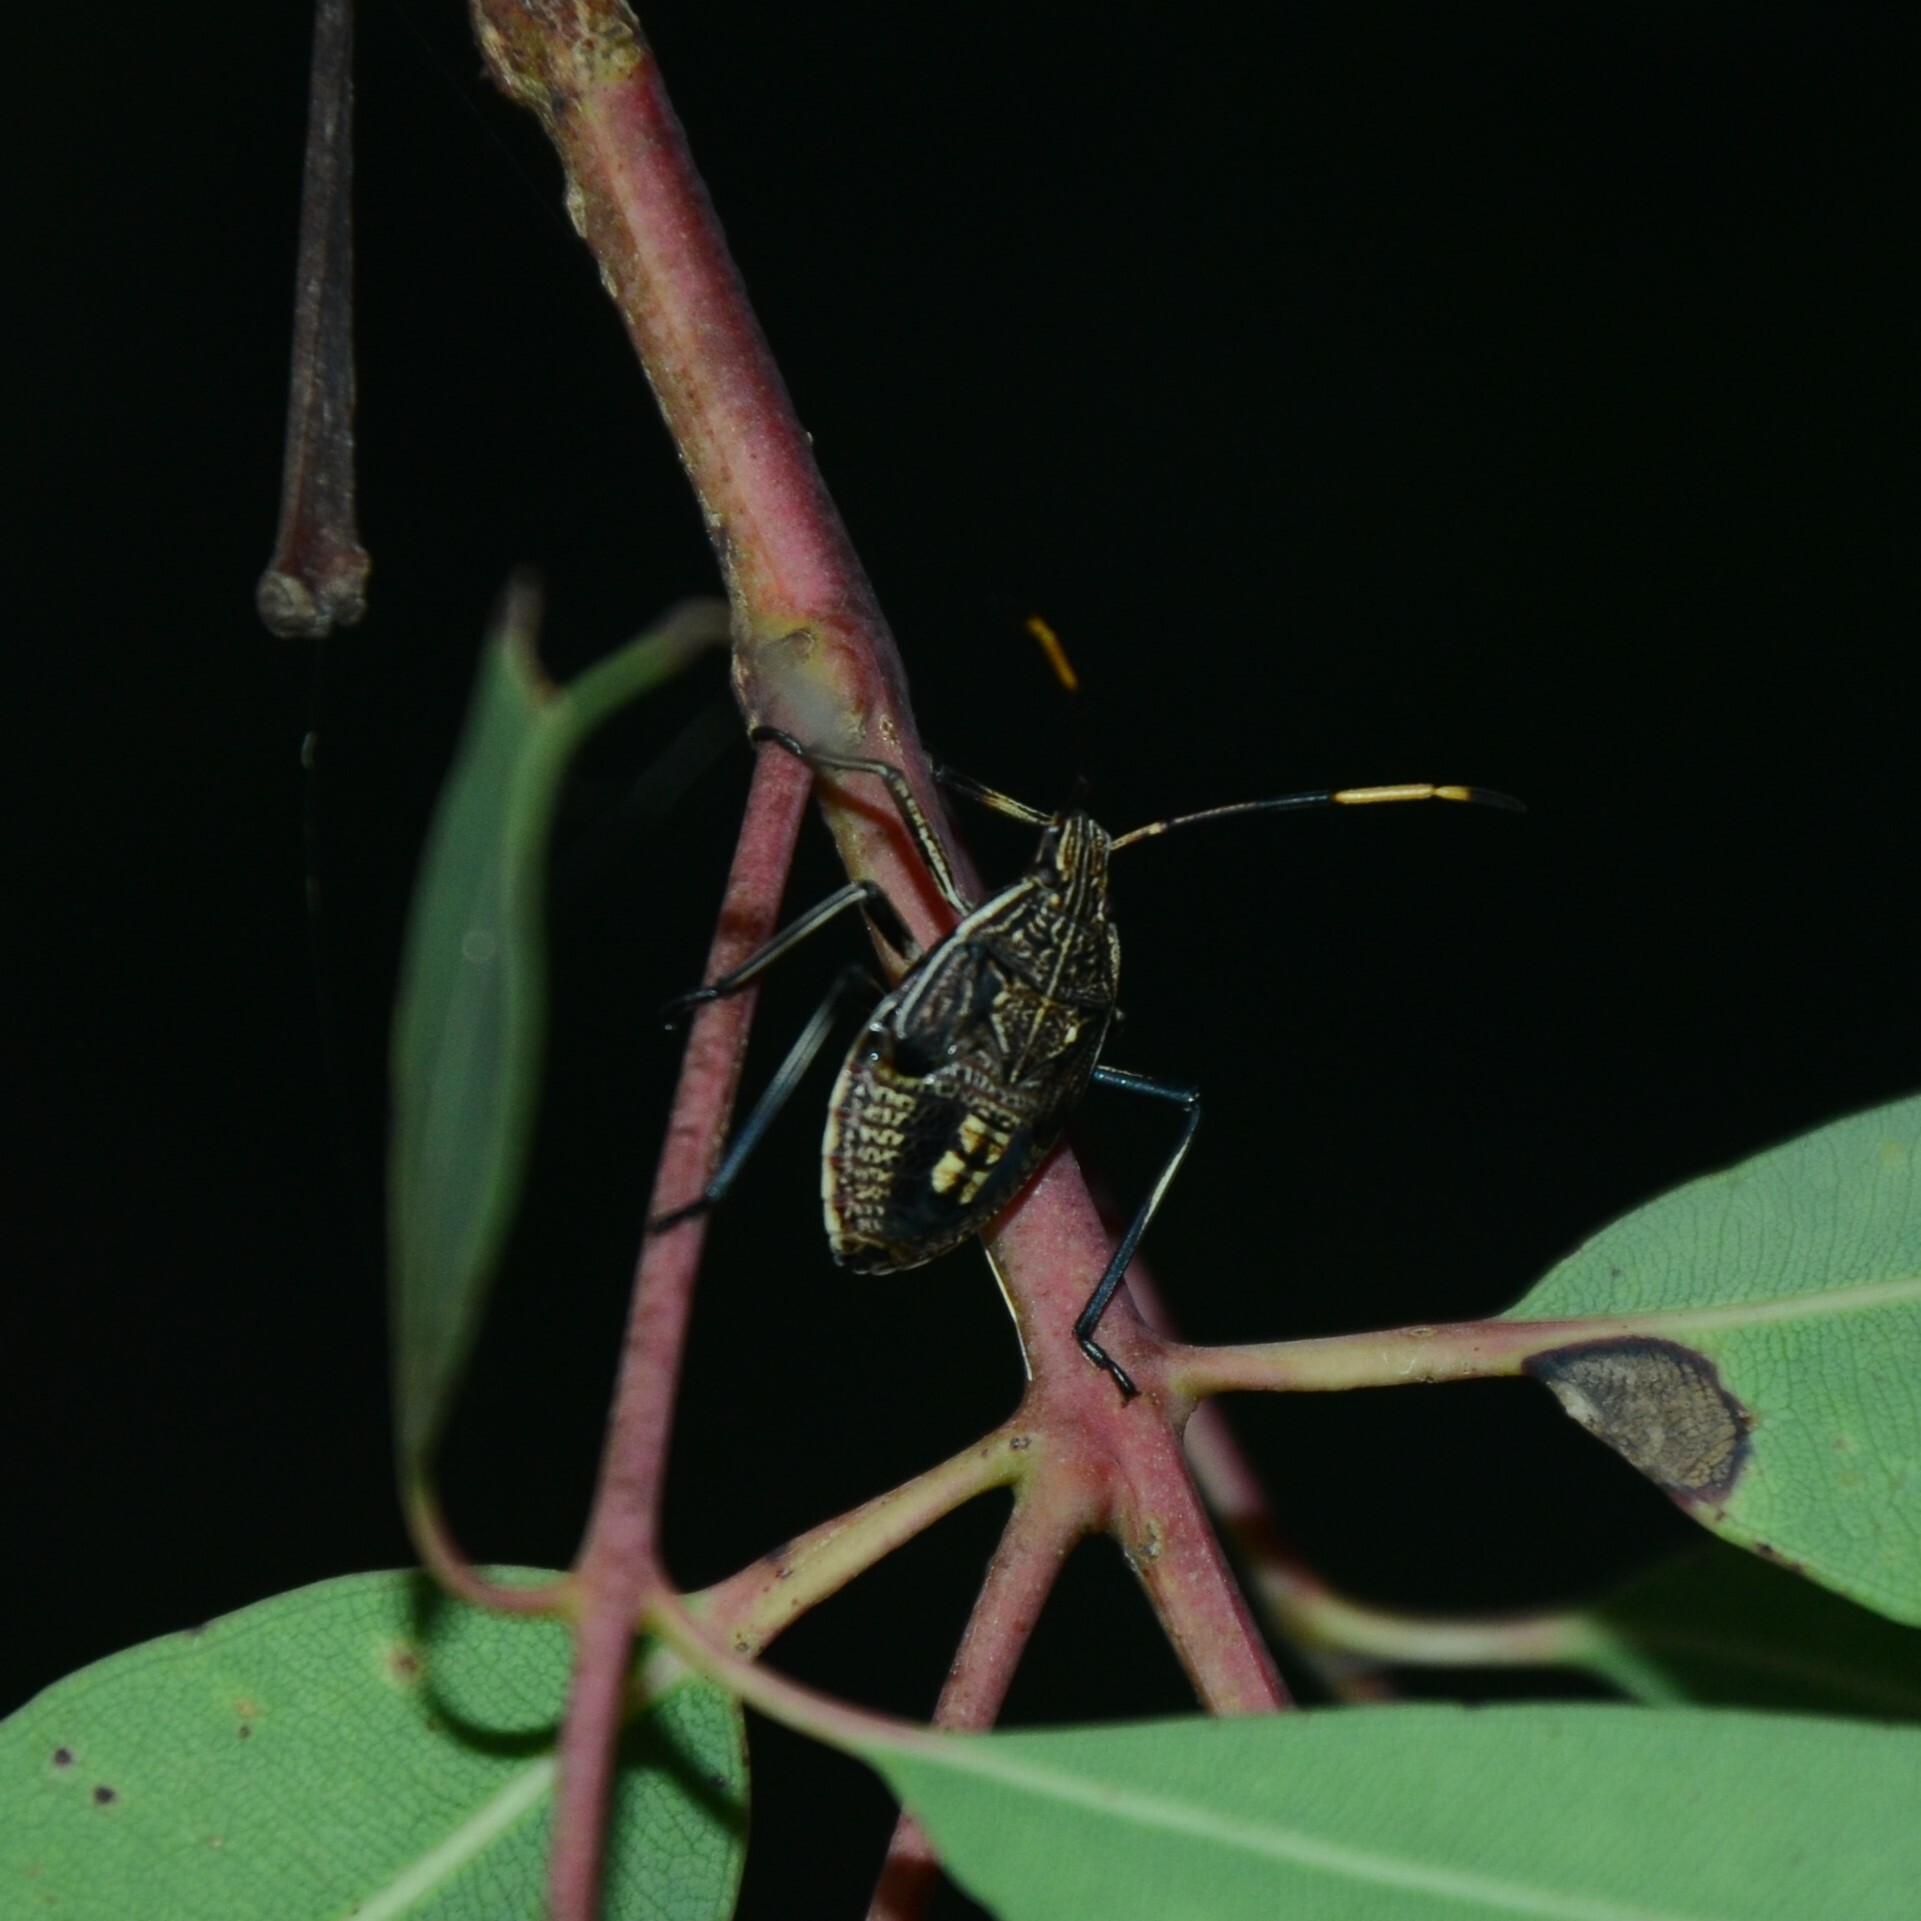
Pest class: stink_bug